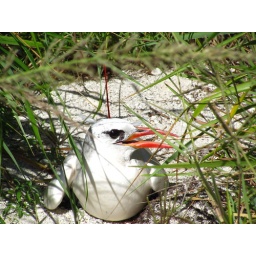
Red-tailed tropicbird makes a home among bunch grass planted by the valiant FWS team!